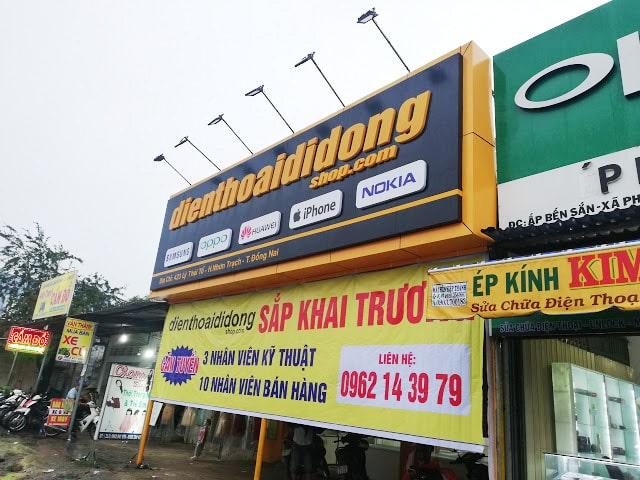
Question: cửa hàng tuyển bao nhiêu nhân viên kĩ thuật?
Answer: ba nhân viên kĩ thuật